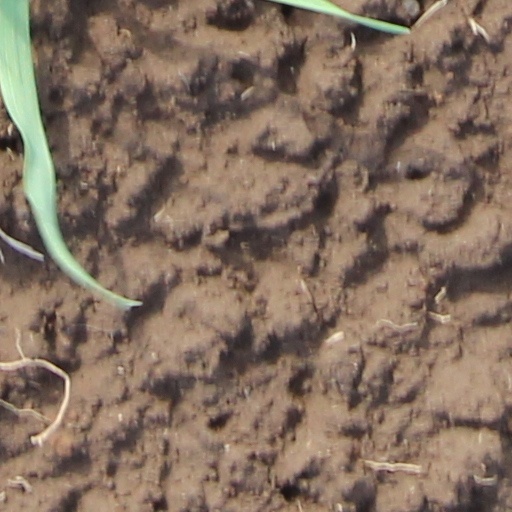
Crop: wheat